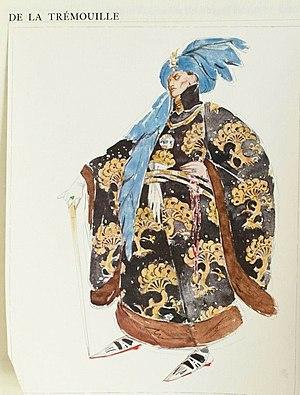
Charles Ricketts ou Charles de Sousy Ricketts est un artiste et collectionneur d'art britannique. Il fut l'animateur des Vale Press et le créateur de nombreux costumes de scène.
Sainte Jeanne est une pièce de théâtre de George Bernard Shaw publiée en 1924, puis rééditée en 1939. Pièce en un acte, six scènes et un épilogue, elle porte sur les dernières années de Jeanne d'Arc, de 1429 à 1431. L'épilogue est situé en 1456.